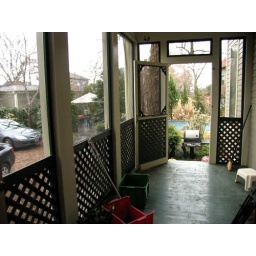
screened in porch outside kitchen back kitchen door